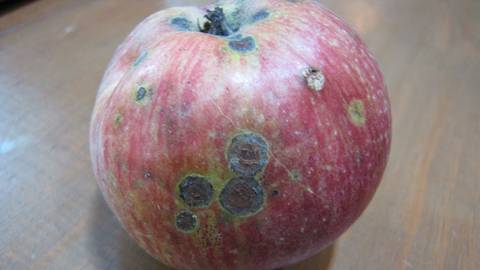
Plant: Apple
Disease: apple scab